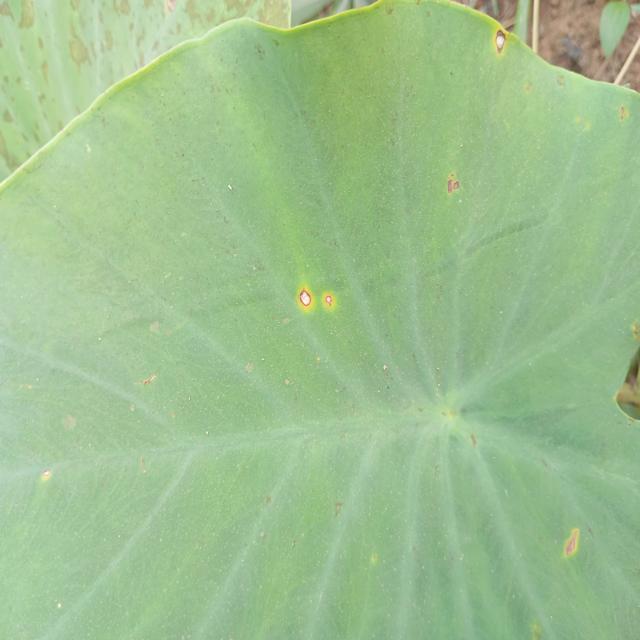
Label: Early_Blight